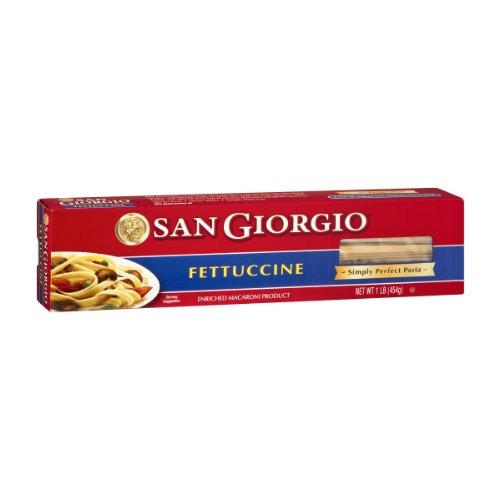
Item Name: San Giorgio Enriched Macaroni Product Fettuccine
Value: nan
Unit: None

Price: 1.48